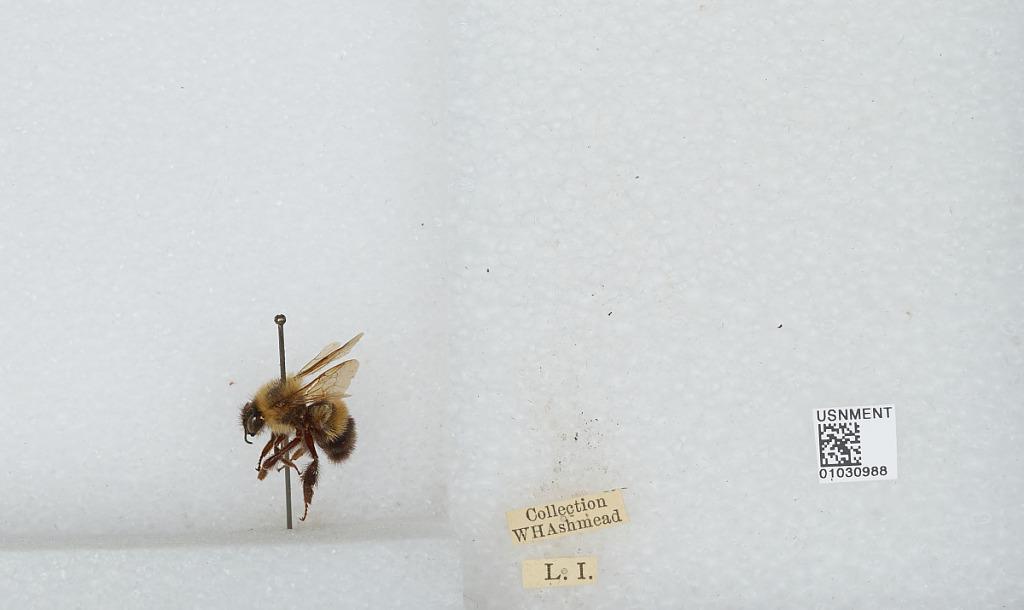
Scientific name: Bombus (Pyrobombus) vagans vagans Smith